Siorapaluup Kangerlua

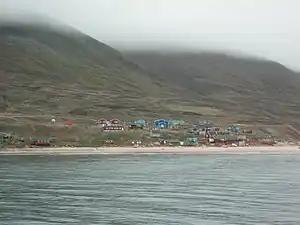
View of the northern shore of the fjord with the houses of Siorapaluk.

Siorapaluup Kangerlua, also known as Robertson Fjord and Robertson Bay, is a fjord in northern Greenland. To the southwest, the fjord opens into the Murchison Sound of the Baffin Bay. Administratively it belongs to the Avannaata municipality.